Cinema of Kazakhstan

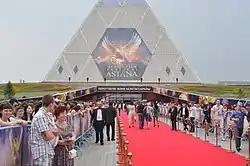
Red Carpet at the International Astana Action Film Festival in 2012.

Kazakhfilm Studio is a state-owned company, financed by the Ministry of Culture, which has been in Kazakhstan since Soviet Union times.